History of Maersk Air

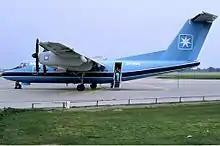
de Havilland Canada Dash 7 in 1982

Fourteen 737-200s had been delivered by 1981. Some were leased to other carries, including Guyana Airways, Malaysia Airlines and Tunisair. Others were used charter services, mostly to Danish inclusive tour operators. From 1983 three aircraft were entirely dedicated to this task. This was a highly competitive market, where Maersk had to compete with Conair, Sterling and Scanair, amongst others. The 737-200s proved too large for domestic services. The F27s had been sold and the airline therefore determined that it needed to procure new turboprops. A decision was made to buy the de Havilland Dash 7, but in the meantime the airline leased three HS 748s from 1980 to 1981. The first Dash 7 entered revenue service on 13 May 1981.